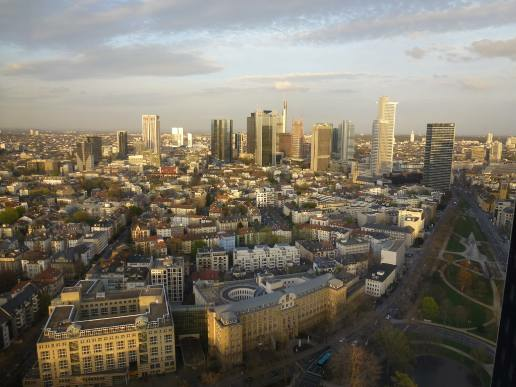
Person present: No